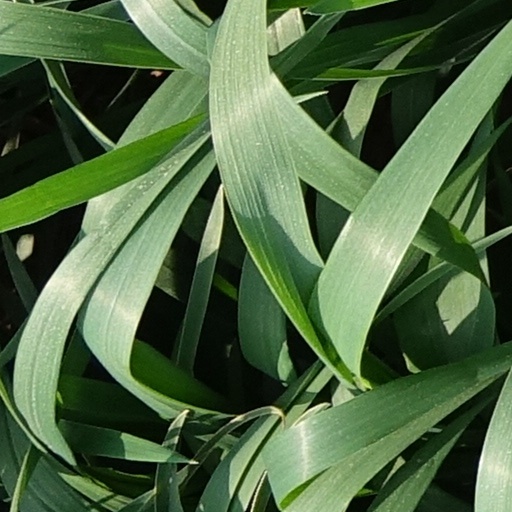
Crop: wheat